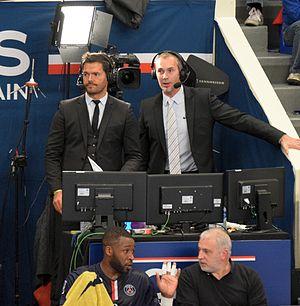
François-Xavier Houlet et Thomas Villechaize aux commentaires (pour BeIn Sports) du match de 1/4 de finale de Coupe de la Ligue de handball, PSG Handball - HBC Nantes. Le 09 novembre 2014 à Coubertin, Paris.
François-Xavier Houlet, né le 8 juillet 1969 à Paris, est un ancien handballeur international français évoluant au poste de demi-centre. Il est consultant pour la chaîne beIN Sports depuis 2014.